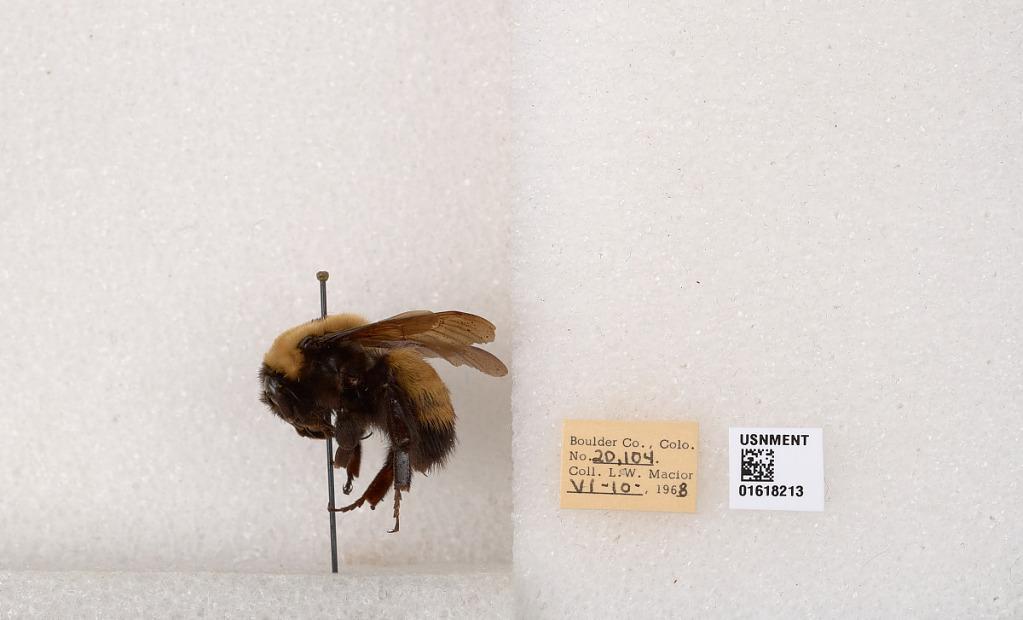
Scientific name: Bombus (Bombus) nevadensis Cresson
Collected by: L. Macior
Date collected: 1968-6-10
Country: United States
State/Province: Colorado
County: Boulder
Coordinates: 40.0925, -105.358